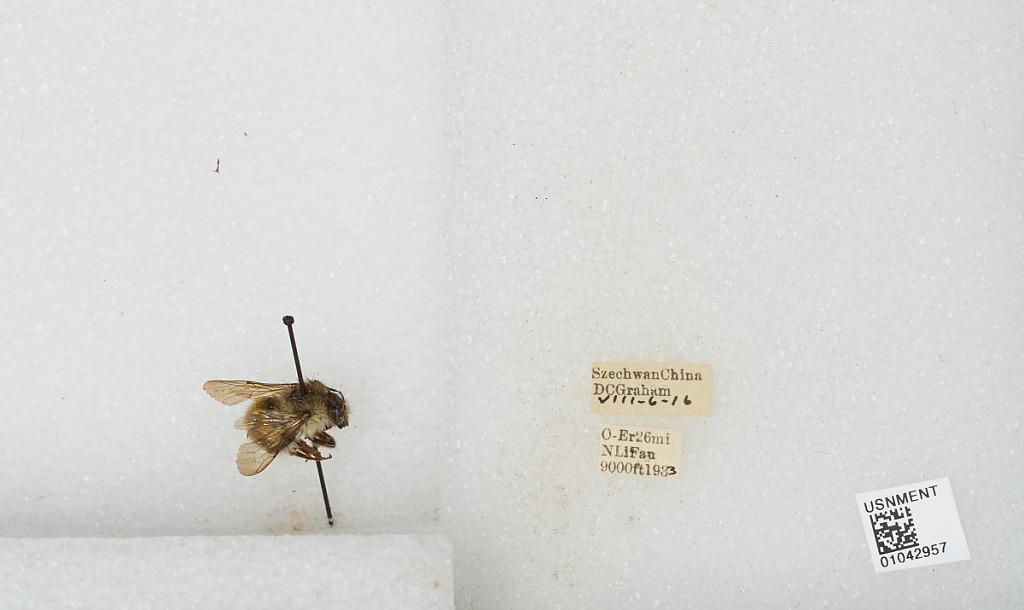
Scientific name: Bombus sp.
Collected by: D. Graham
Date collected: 1933-8-6
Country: China
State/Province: Sichuan
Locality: O-Er 26 miles North Li Fan